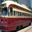
Label: streetcar